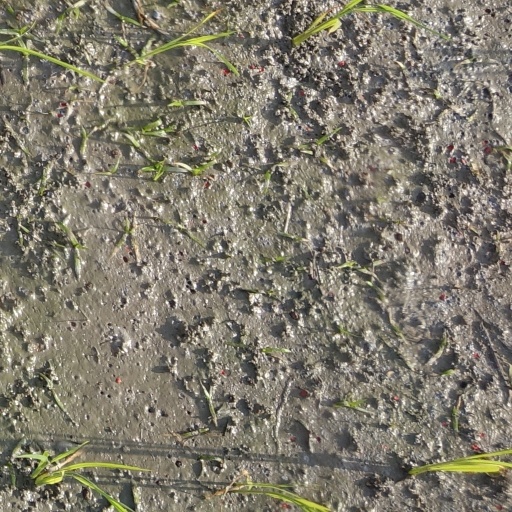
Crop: rice